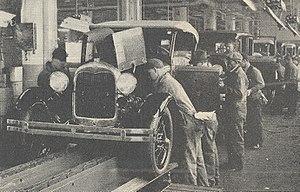
Les Ford A sont deux modèles du constructeur automobile américain Ford :
Cette page concerne des événements d'actualité qui se sont produits durant l'année 1927 du calendrier grégorien aux États-Unis.